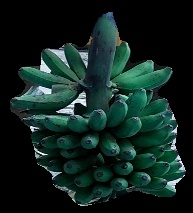
Variety: rasbale
Grade: grade3